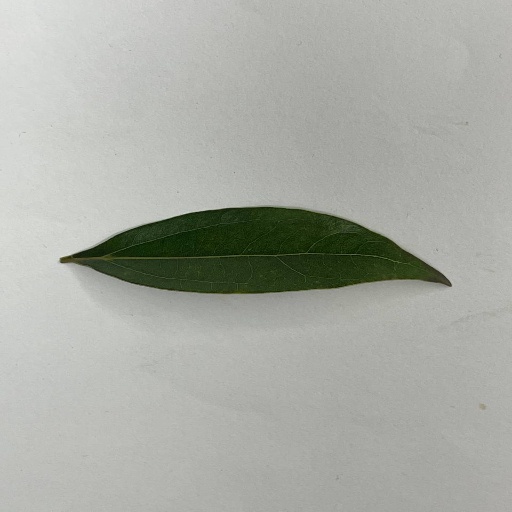
Species: Camphor
Leaf condition: Healthy Leaf